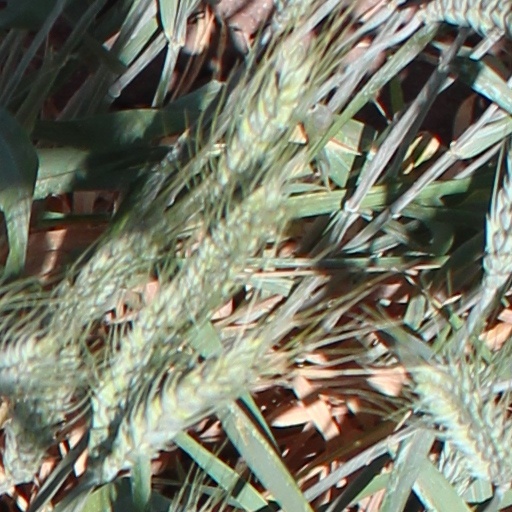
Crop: wheat